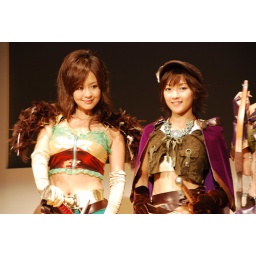
The girl in the hat is mine.